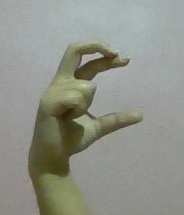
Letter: thal